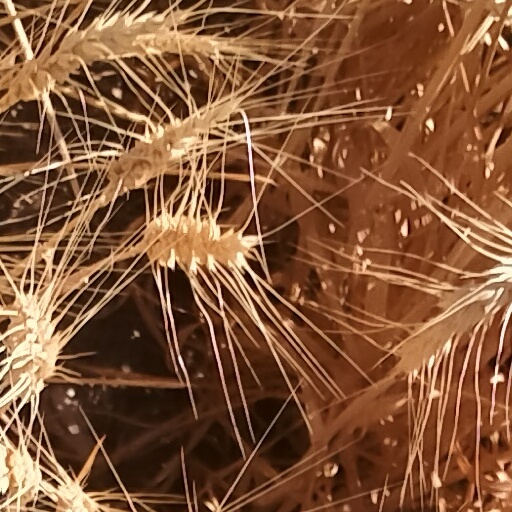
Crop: wheat